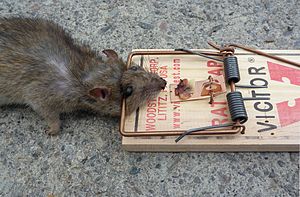
Skadedyr / Væsentlige skadedyr / Opportunister
En rotte i en rottefælde
Alle dyr, som generer mennesker, betegnes som skadedyr. Det er vigtigt at huske, at intet dyr er skabt til at være skadelige. De fleste er blot planteædere, der har det som deres niche at æde af de planter, vi gerne vil have selv. Andre er opportunister, der følger os og udnytter vores indsats. Skadedyr kan være indfødte eller invasive. Oftest vil invasive arter udvikle sig til et skadedyr – f.eks. spansk skovsnegl.